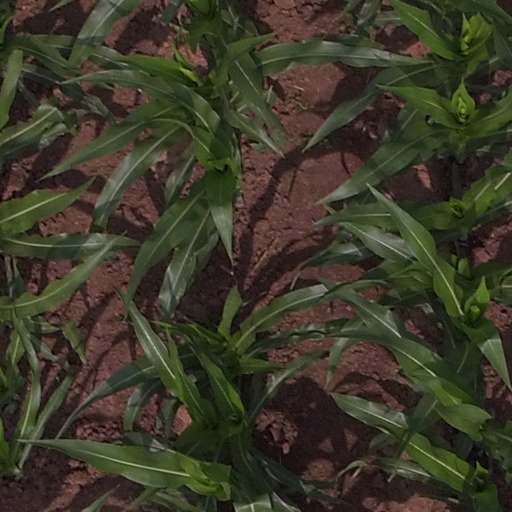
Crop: maize; corn